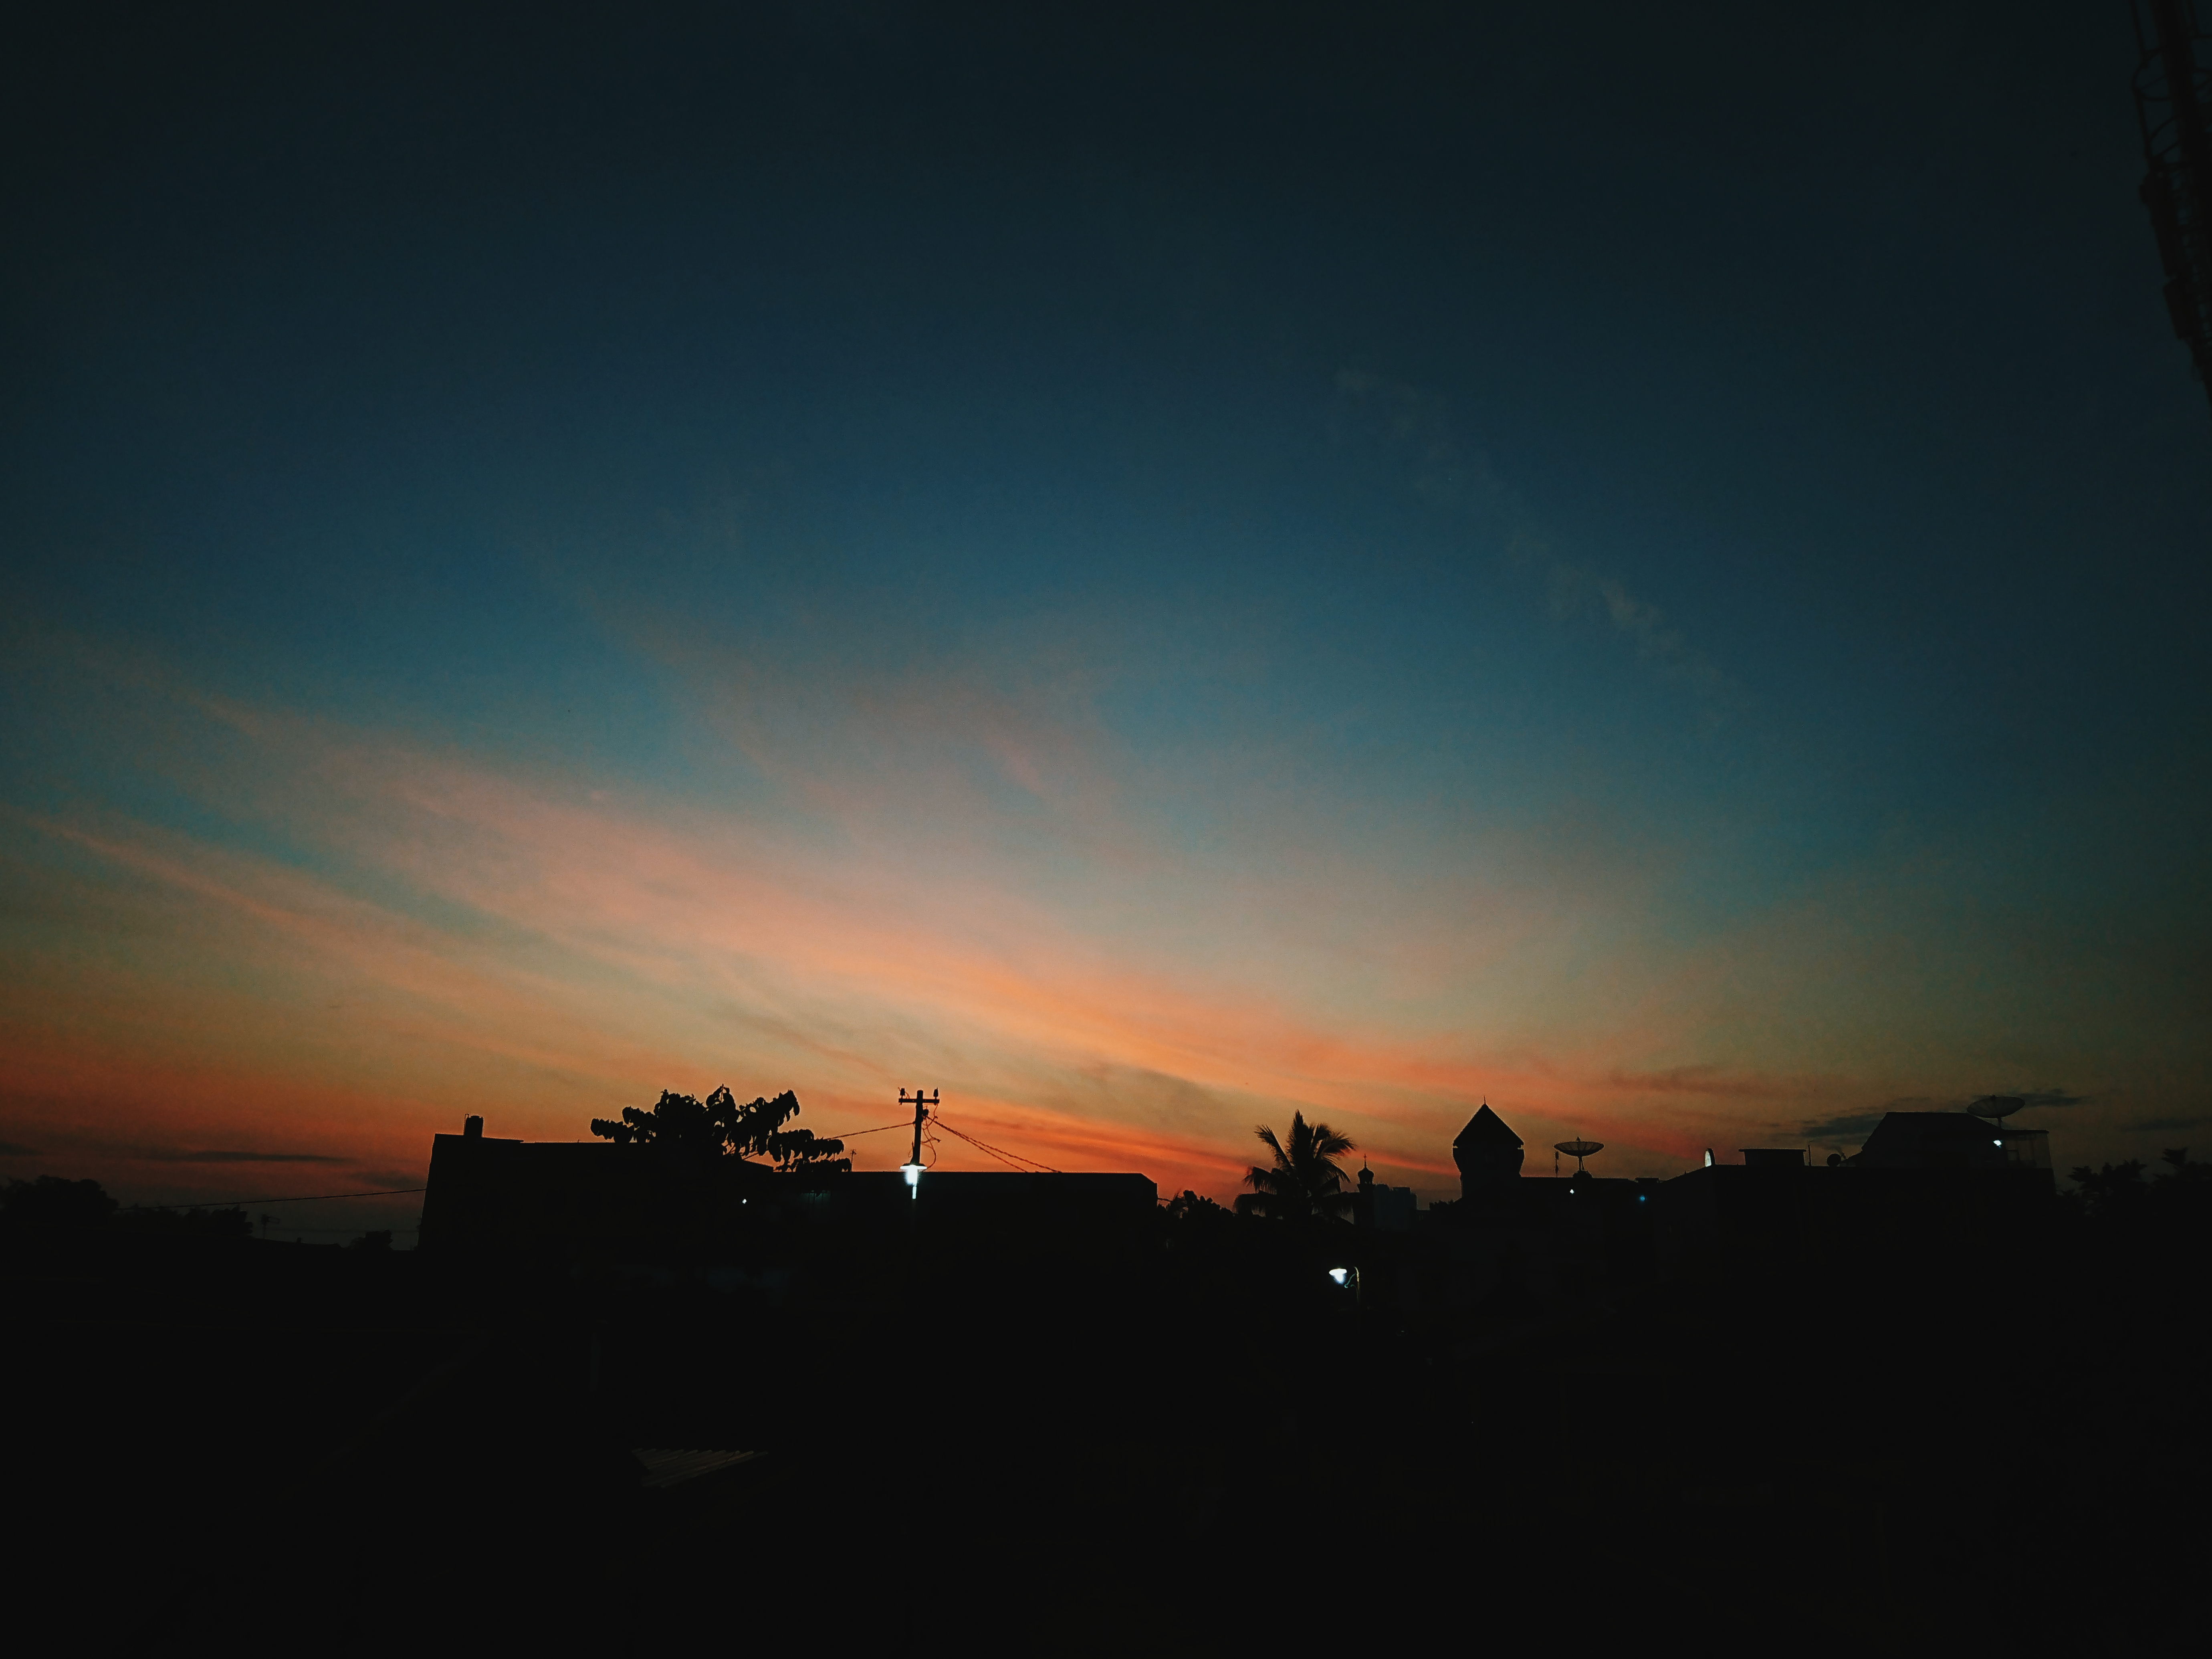
sun, sky, afterglow, cloud, horizon, sunset, evening, sunrise, dusk, morning, atmosphere, daytime, atmospheric phenomenon, tree, red sky at morning, sunlight, night, dawn, landscape, photography, rural area, calm, meteorological phenomenon, city, darkness, heat, silhouette, mountain